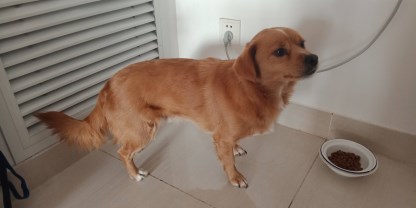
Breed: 3336-n000121-chinese_rural_dog